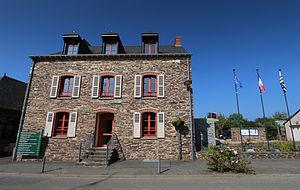
Mairie de Baulon
Baulon est une commune française située dans le département d'Ille-et-Vilaine en région Bretagne.